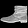
Label: Ankle boot